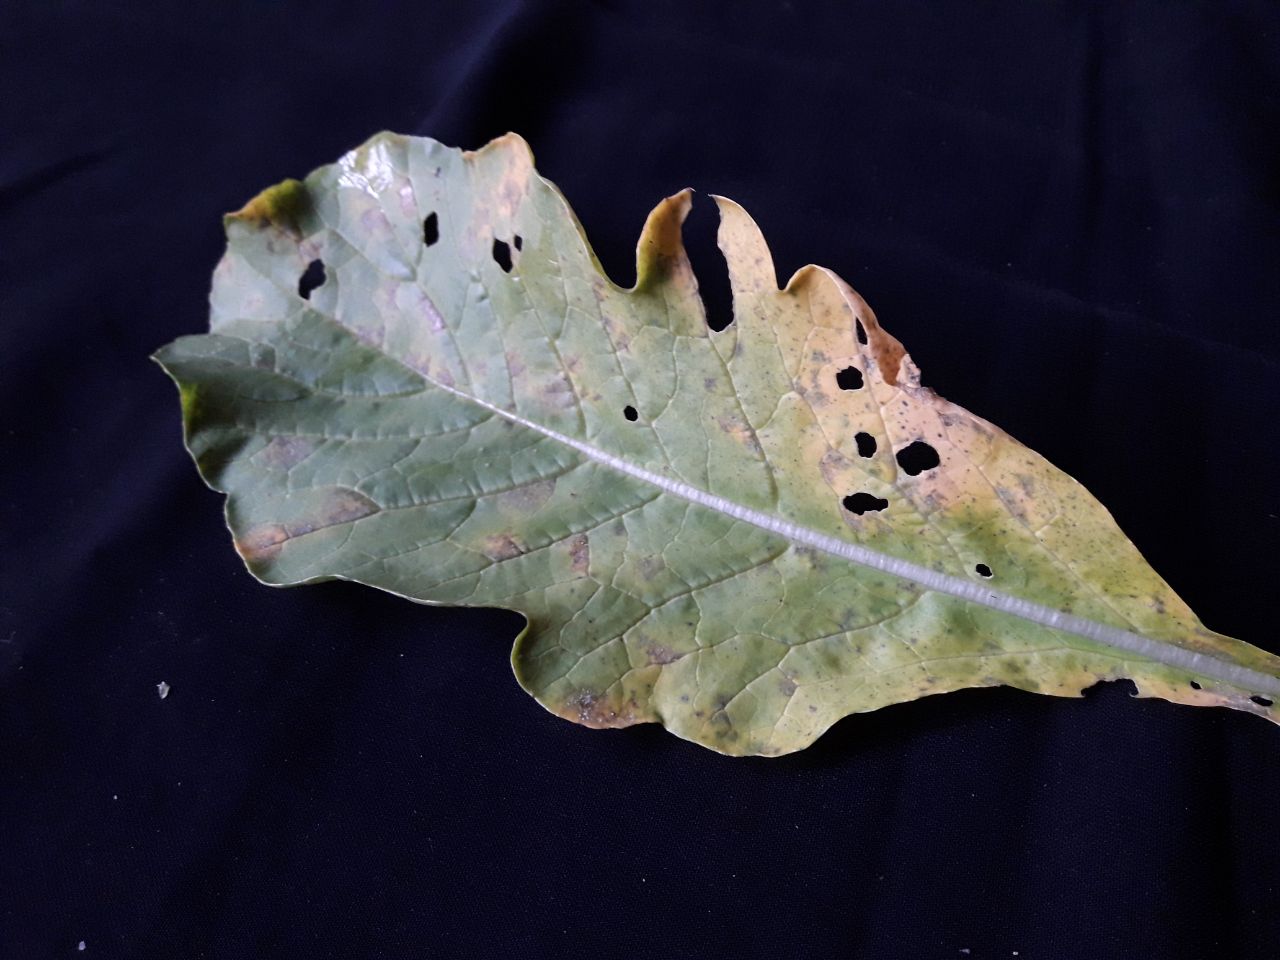
Label: flea beetle